Igor Gindis

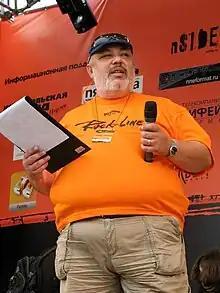

Igor Markovich Gindis (born 8 February 1965) is a Russian journalist, rock musician and actor. He is a presenter of show "Dezhurnyi po gorodu" (City Duty) on the TV channel "Rifey-Perm" in Perm Krai, Russia. In 2006, according to the results of a public opinion poll, conducted by the department of sociological monitoring of Perm Krai administration, Igor Gindis led the list of most famous journalists of Perm and Perm Krai. He obtained 22.5% votes in Perm Krai and 35.1% votes in Perm (Anna Vodovatova, his colleague from "City Duty", took the second place in the city and the third place in the krai).